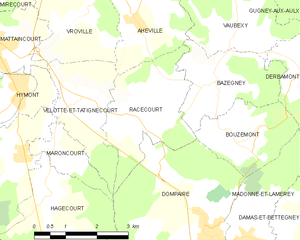
Carte des communes françaises Racécourt
Racécourt est une commune française située dans le département des Vosges en région Grand Est.